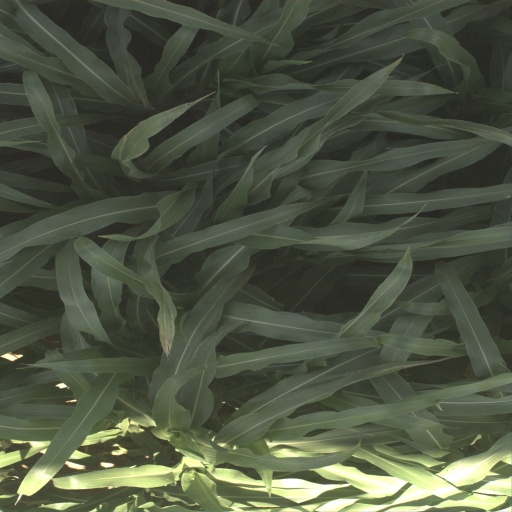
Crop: sorghum